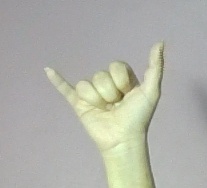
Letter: ya